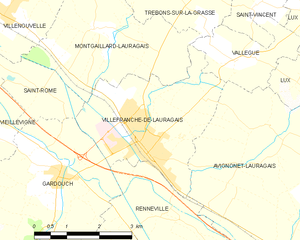
Villefranche-de-Lauragais est une commune française située dans le département de la Haute-Garonne, en région Occitanie.